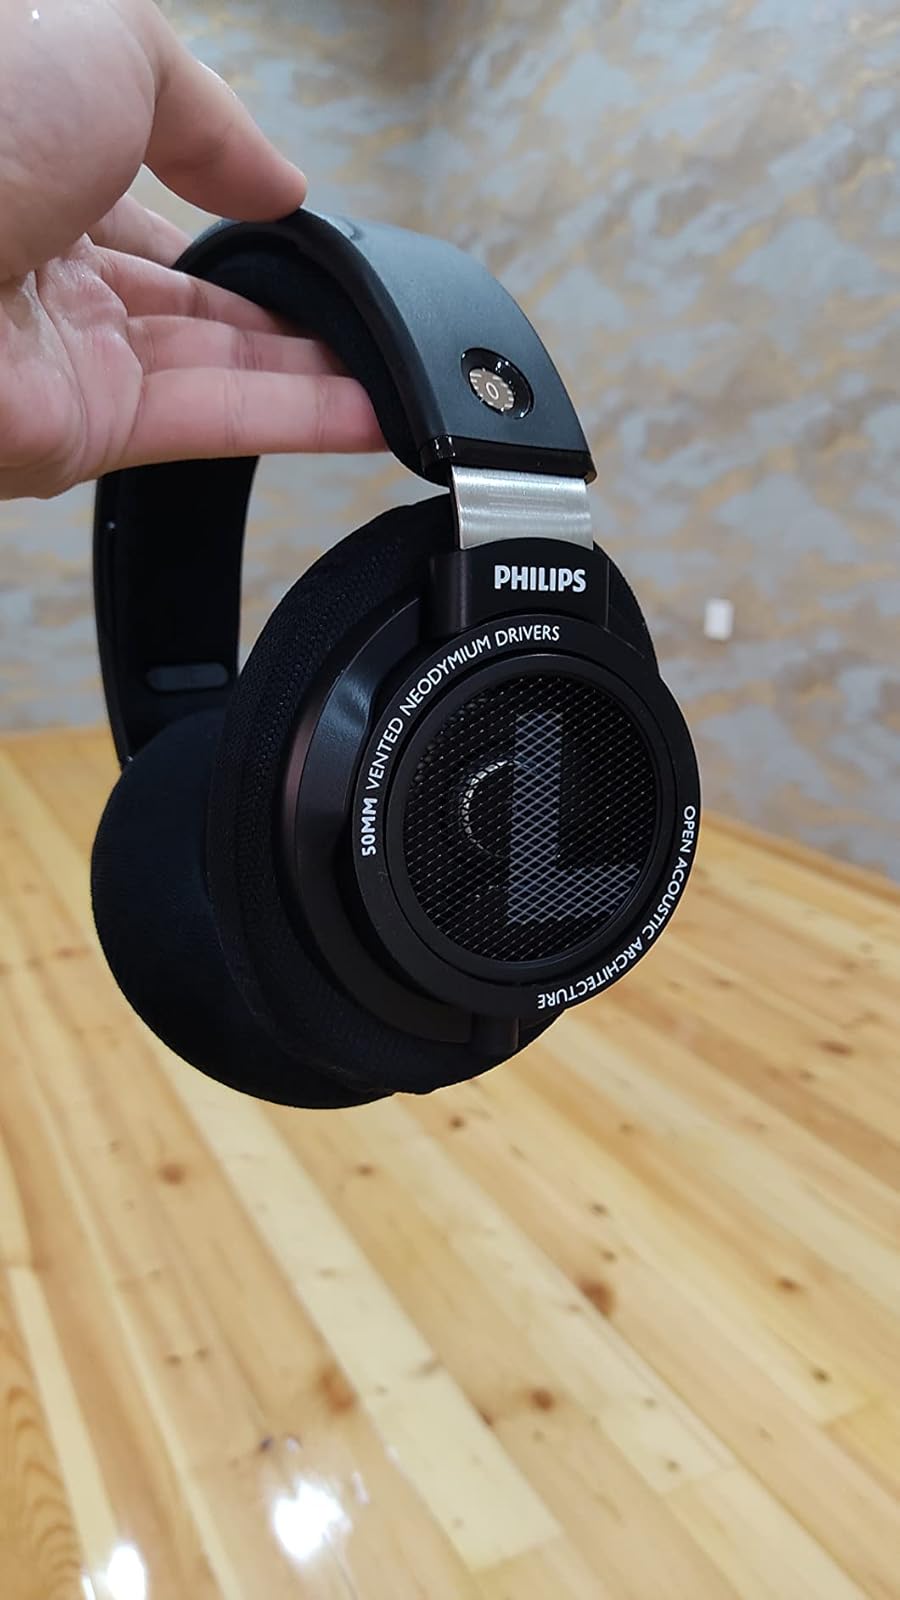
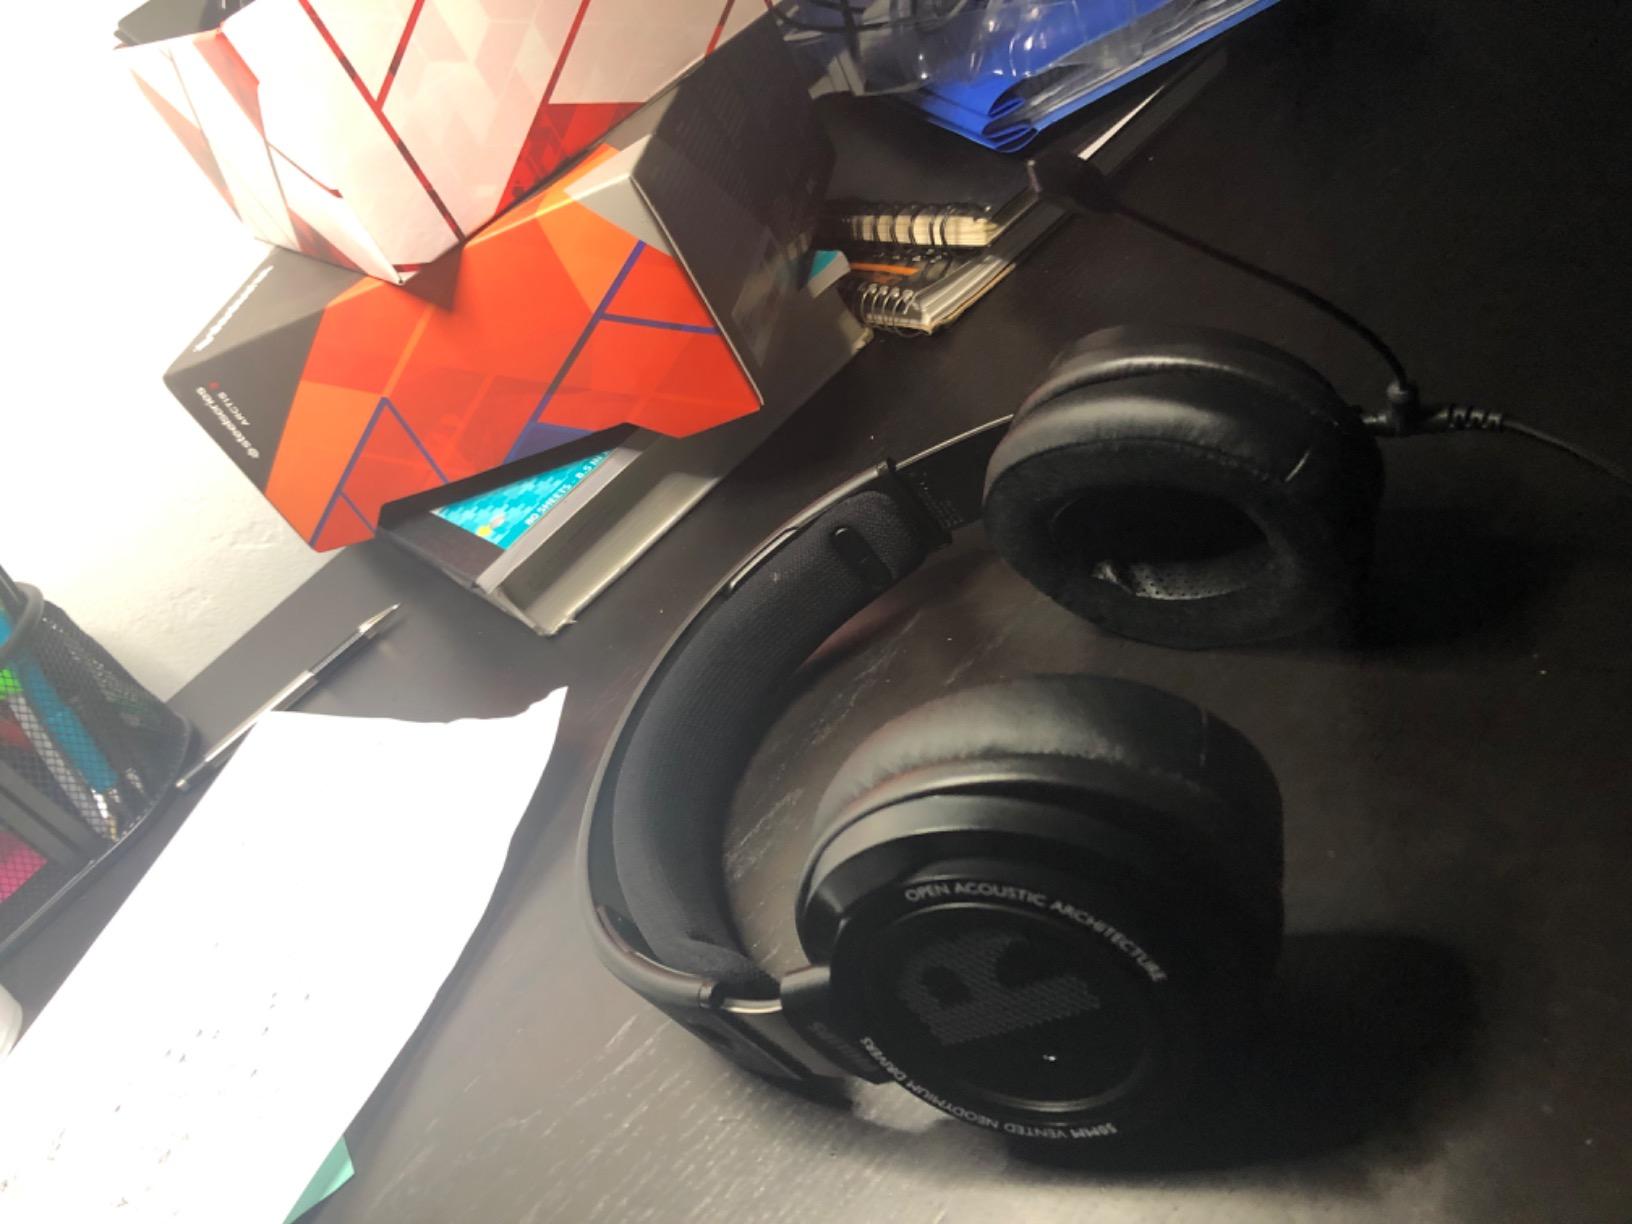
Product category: headphones
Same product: yes